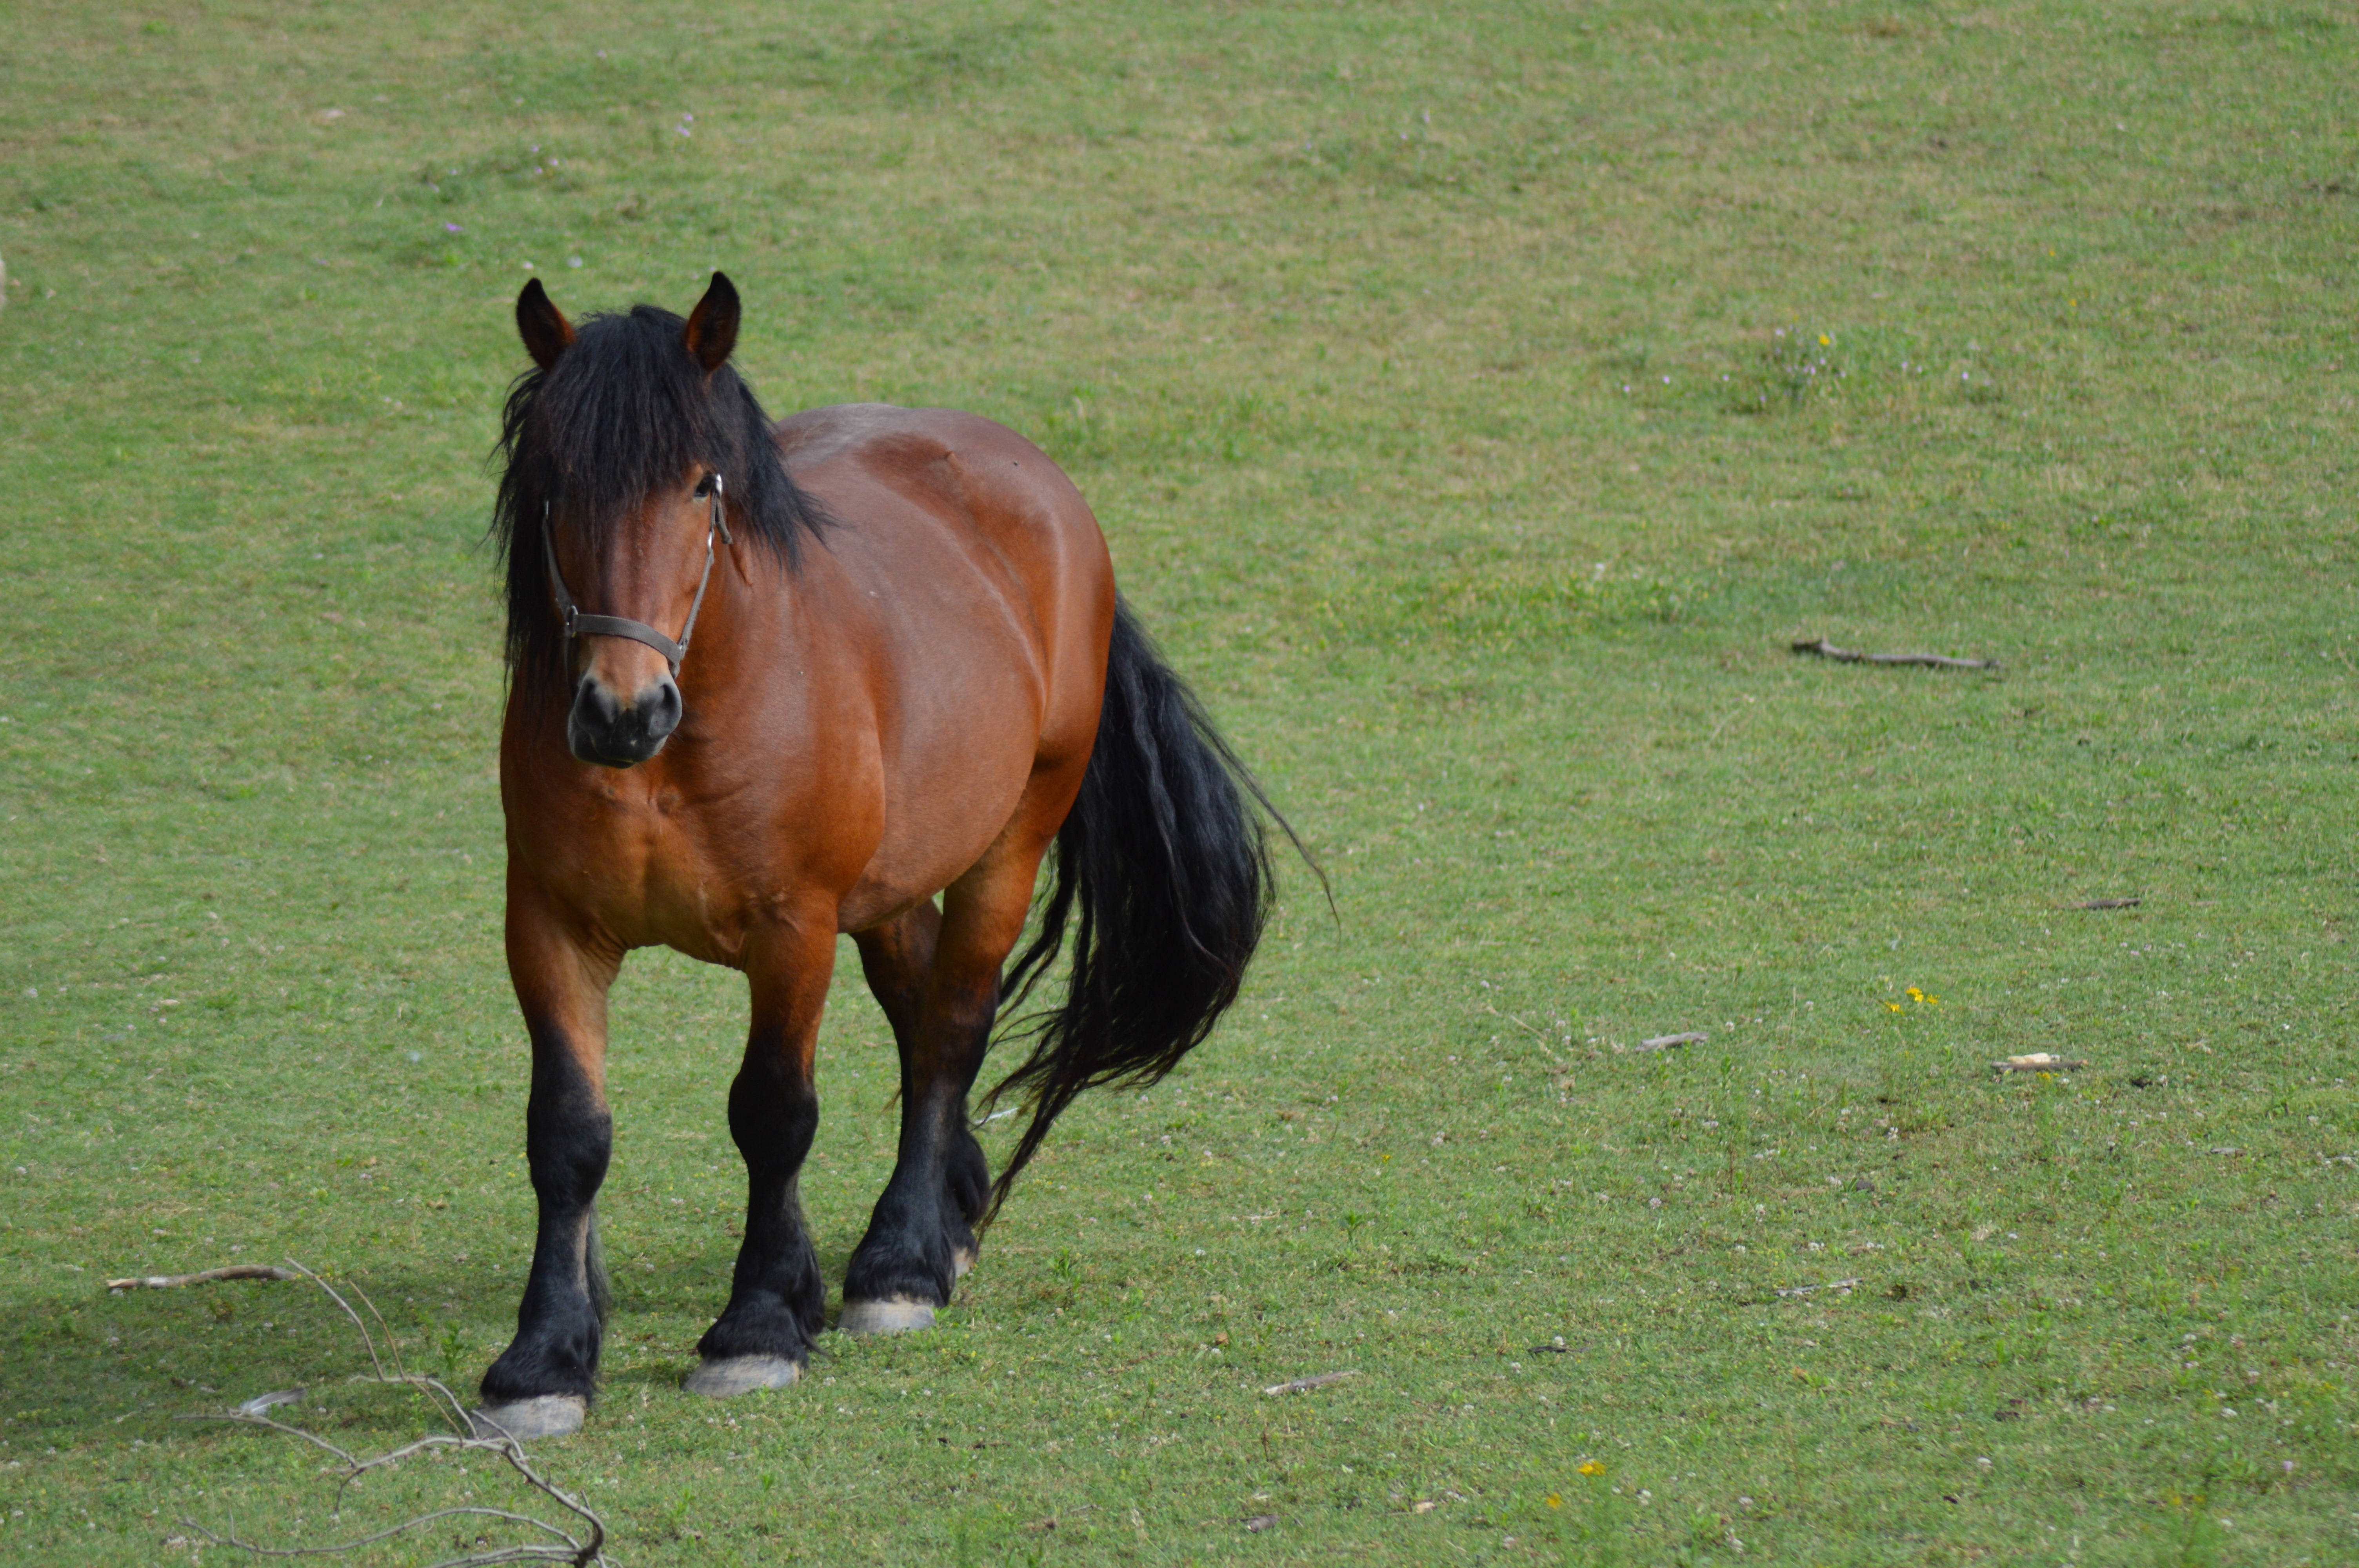
grass, meadow, prairie, pasture, grazing, horse, brown, mammal, stallion, mane, fauna, domestic animal, equine, horses, grassland, vertebrate, mare, foal, horse head, colt, horsehair, horse like mammal, mustang horse